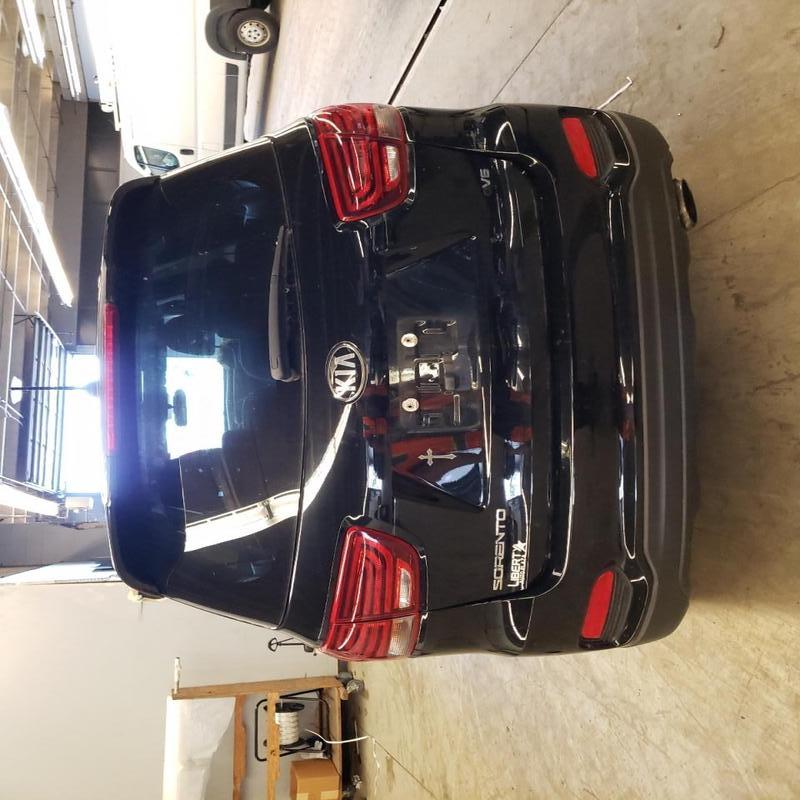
Aucun dommage détecté.
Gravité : aucun